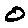
Label: 0